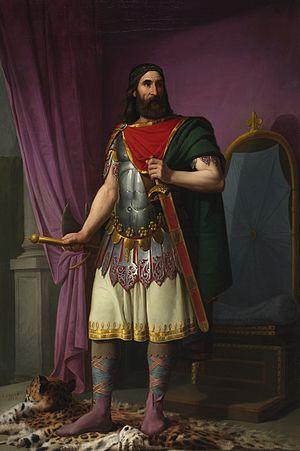
Carlos María Esquivel y Rivas, né à Séville en 1830 et mort à Madrid en 1867, est un peintre espagnol romantique et portraitiste.
Égica ou Egicca, Egiza, Ergica, est roi wisigoth d'Hispanie et de Septimanie de 687 à 702.